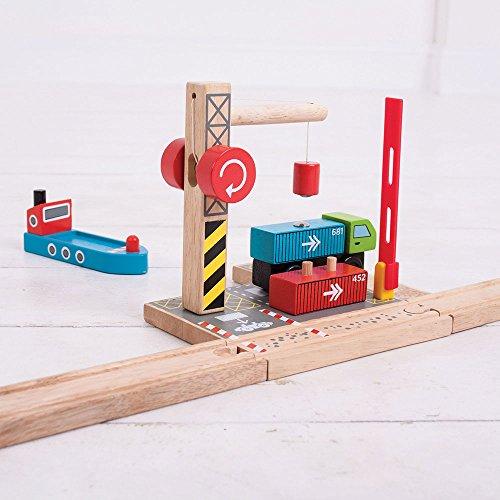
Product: Bigjigs Rail Container Shipping Yard for Train Set
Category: Toys & Games | Play Vehicles | Play Trains & Railway Sets | Accessories
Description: Container Shipping Yard.
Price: $21.99
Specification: ProductDimensions:6.7x6.3x5.9inches|ItemWeight:1pounds|ShippingWeight:1.05pounds(Viewshippingratesandpolicies)|DomesticShipping:ItemcanbeshippedwithinU.S.|InternationalShipping:ThisitemcanbeshippedtoselectcountriesoutsideoftheU.S.LearnMore|ASIN:B01D07B6PW|Itemmodelnumber:BJT254|Manufacturerrecommendedage:36months-18years